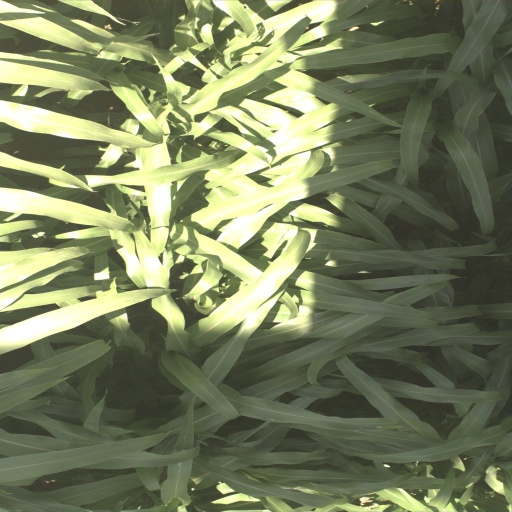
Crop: sorghum